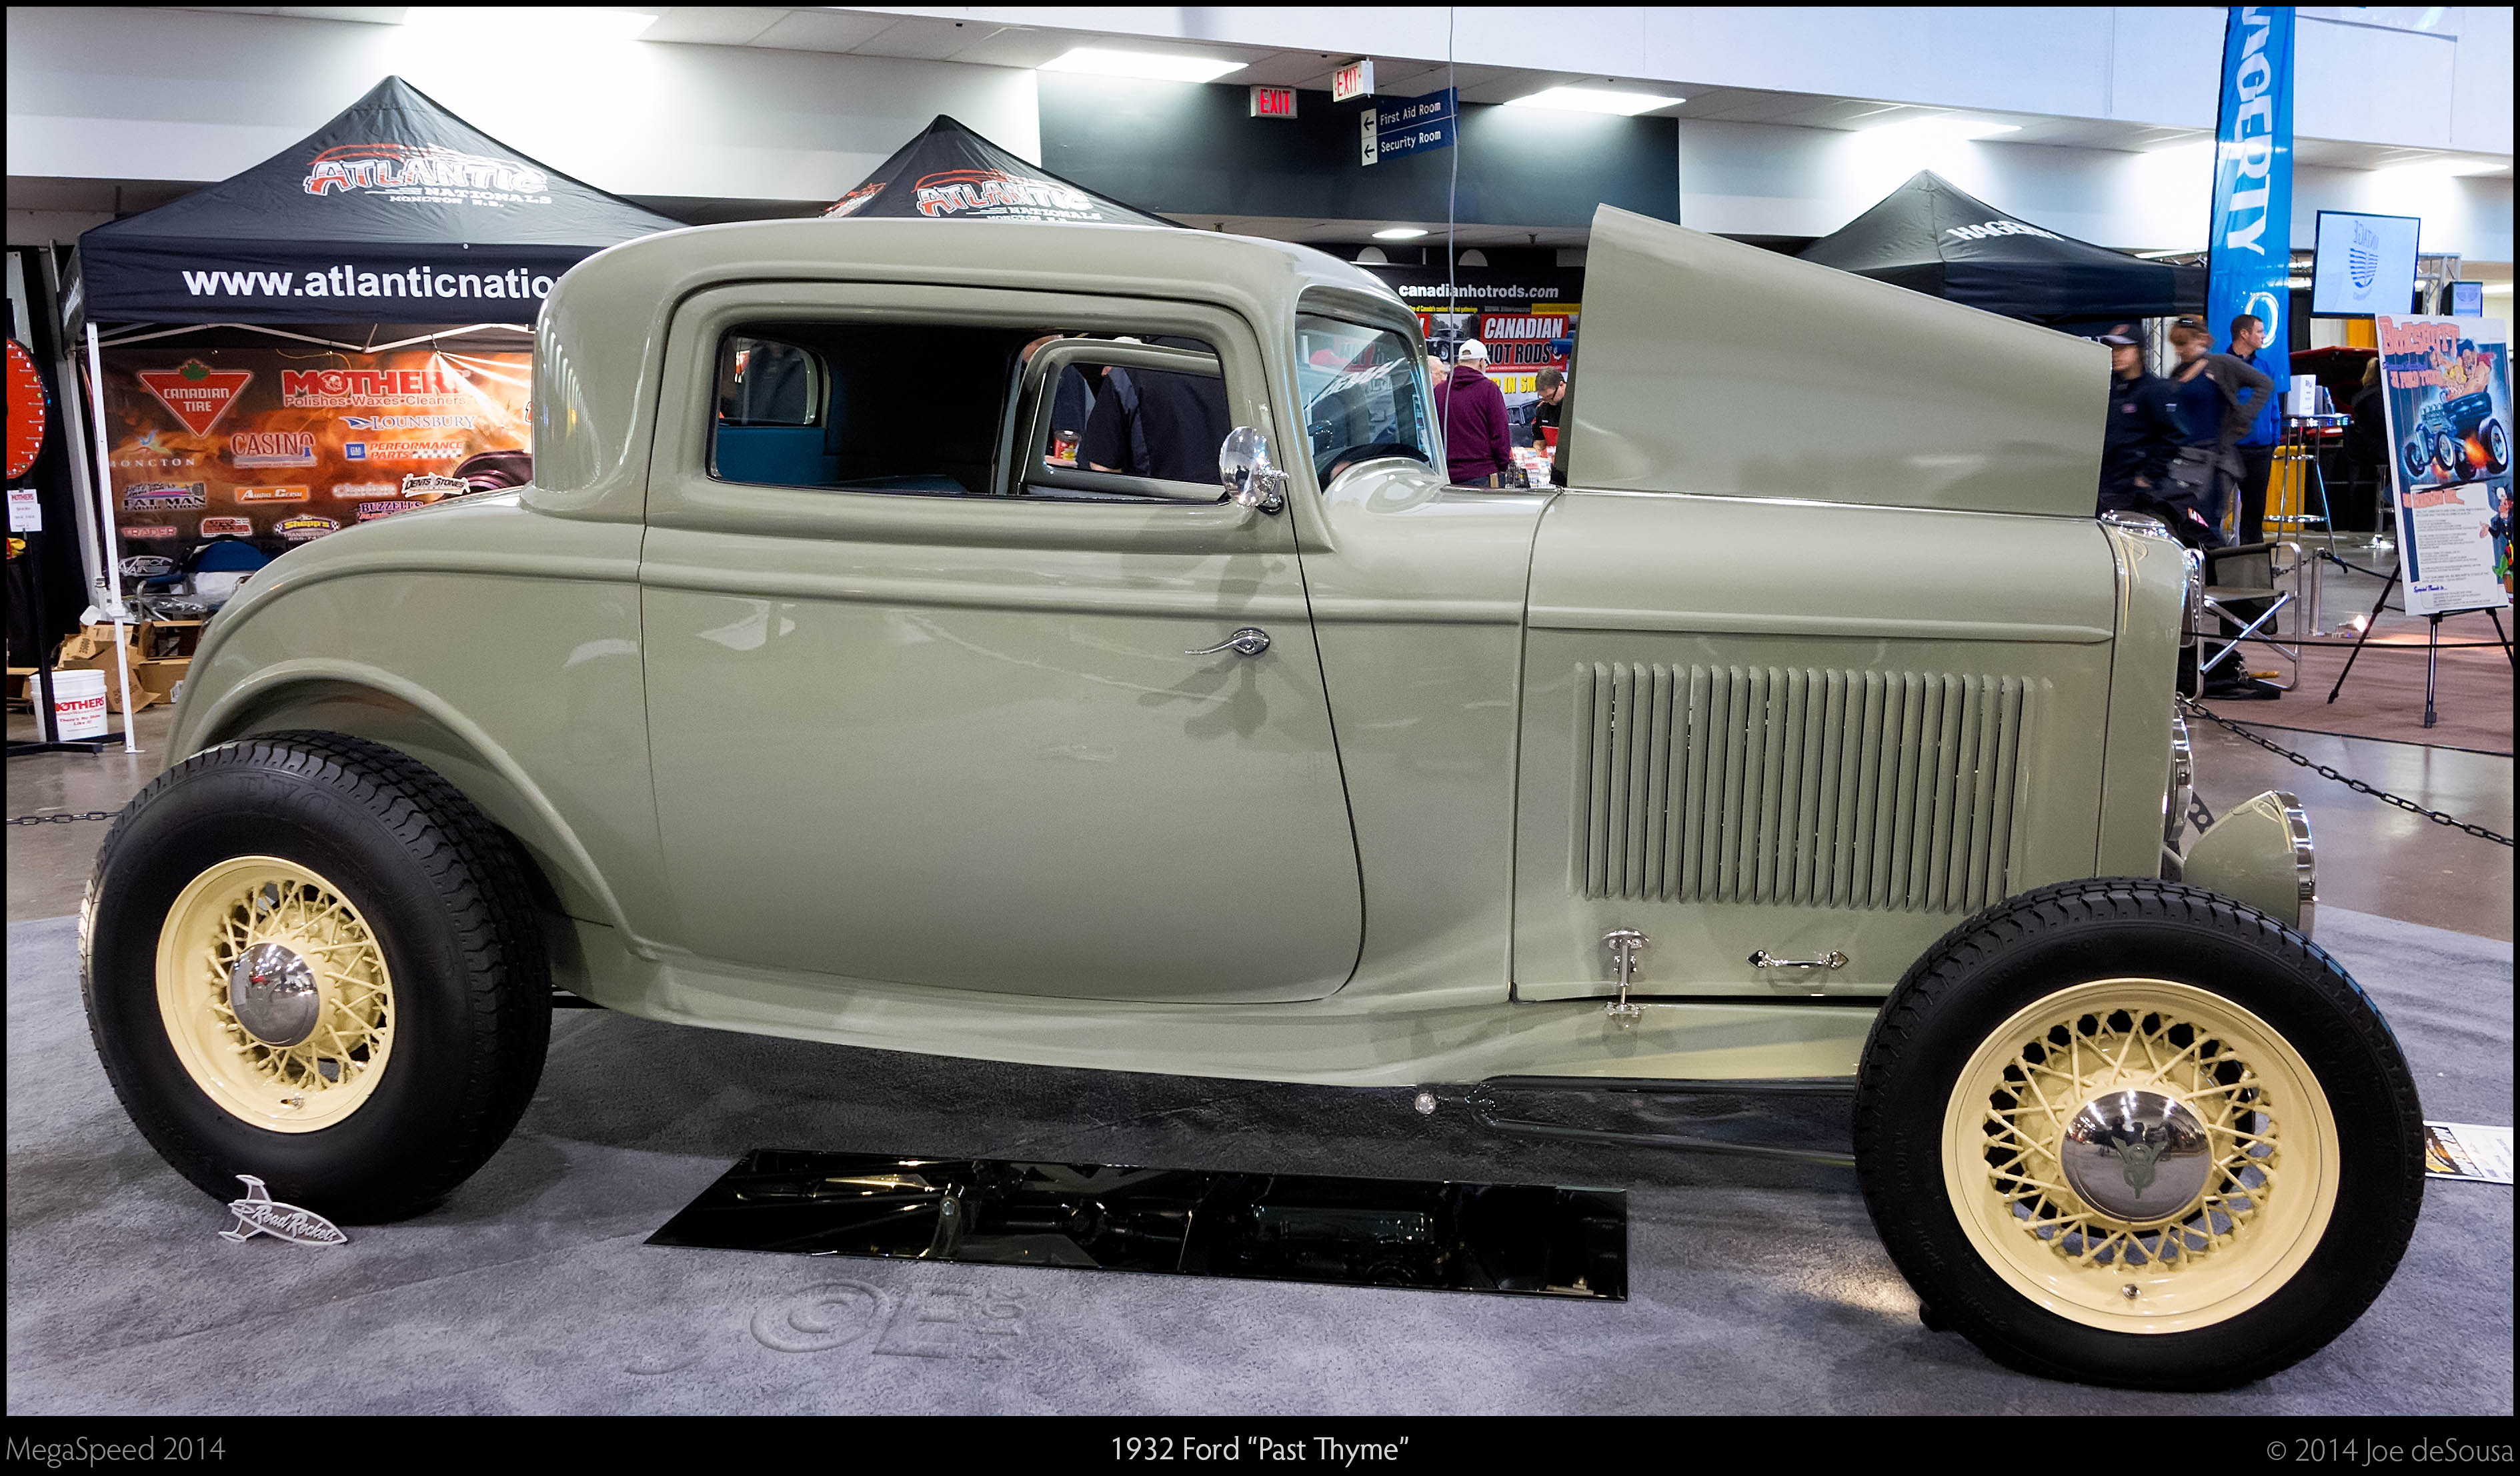
car, wheel, vehicle, show, speed, motor vehicle, vintage car, 2014, international, ford, canada, sedan, centre, classic, mississauga, ontario, lumix, panasonic, dmc, lx7, panasoniclumixdmclx7, custom, otherkeywords, mega, megaspeed, antique car, hot rod, auto show, land vehicle, touring car, automobile make, automotive design, luxury vehicle, custom car, ford model b model 18 model 40